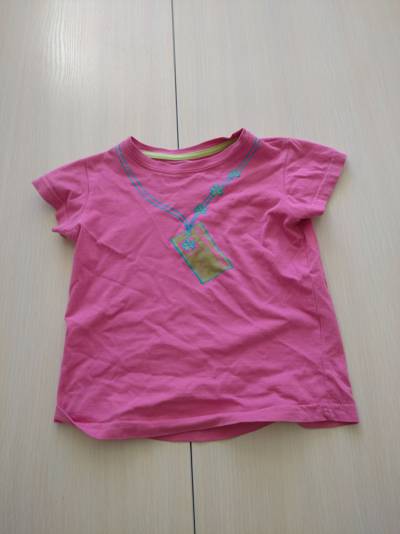
Waste category: clothes